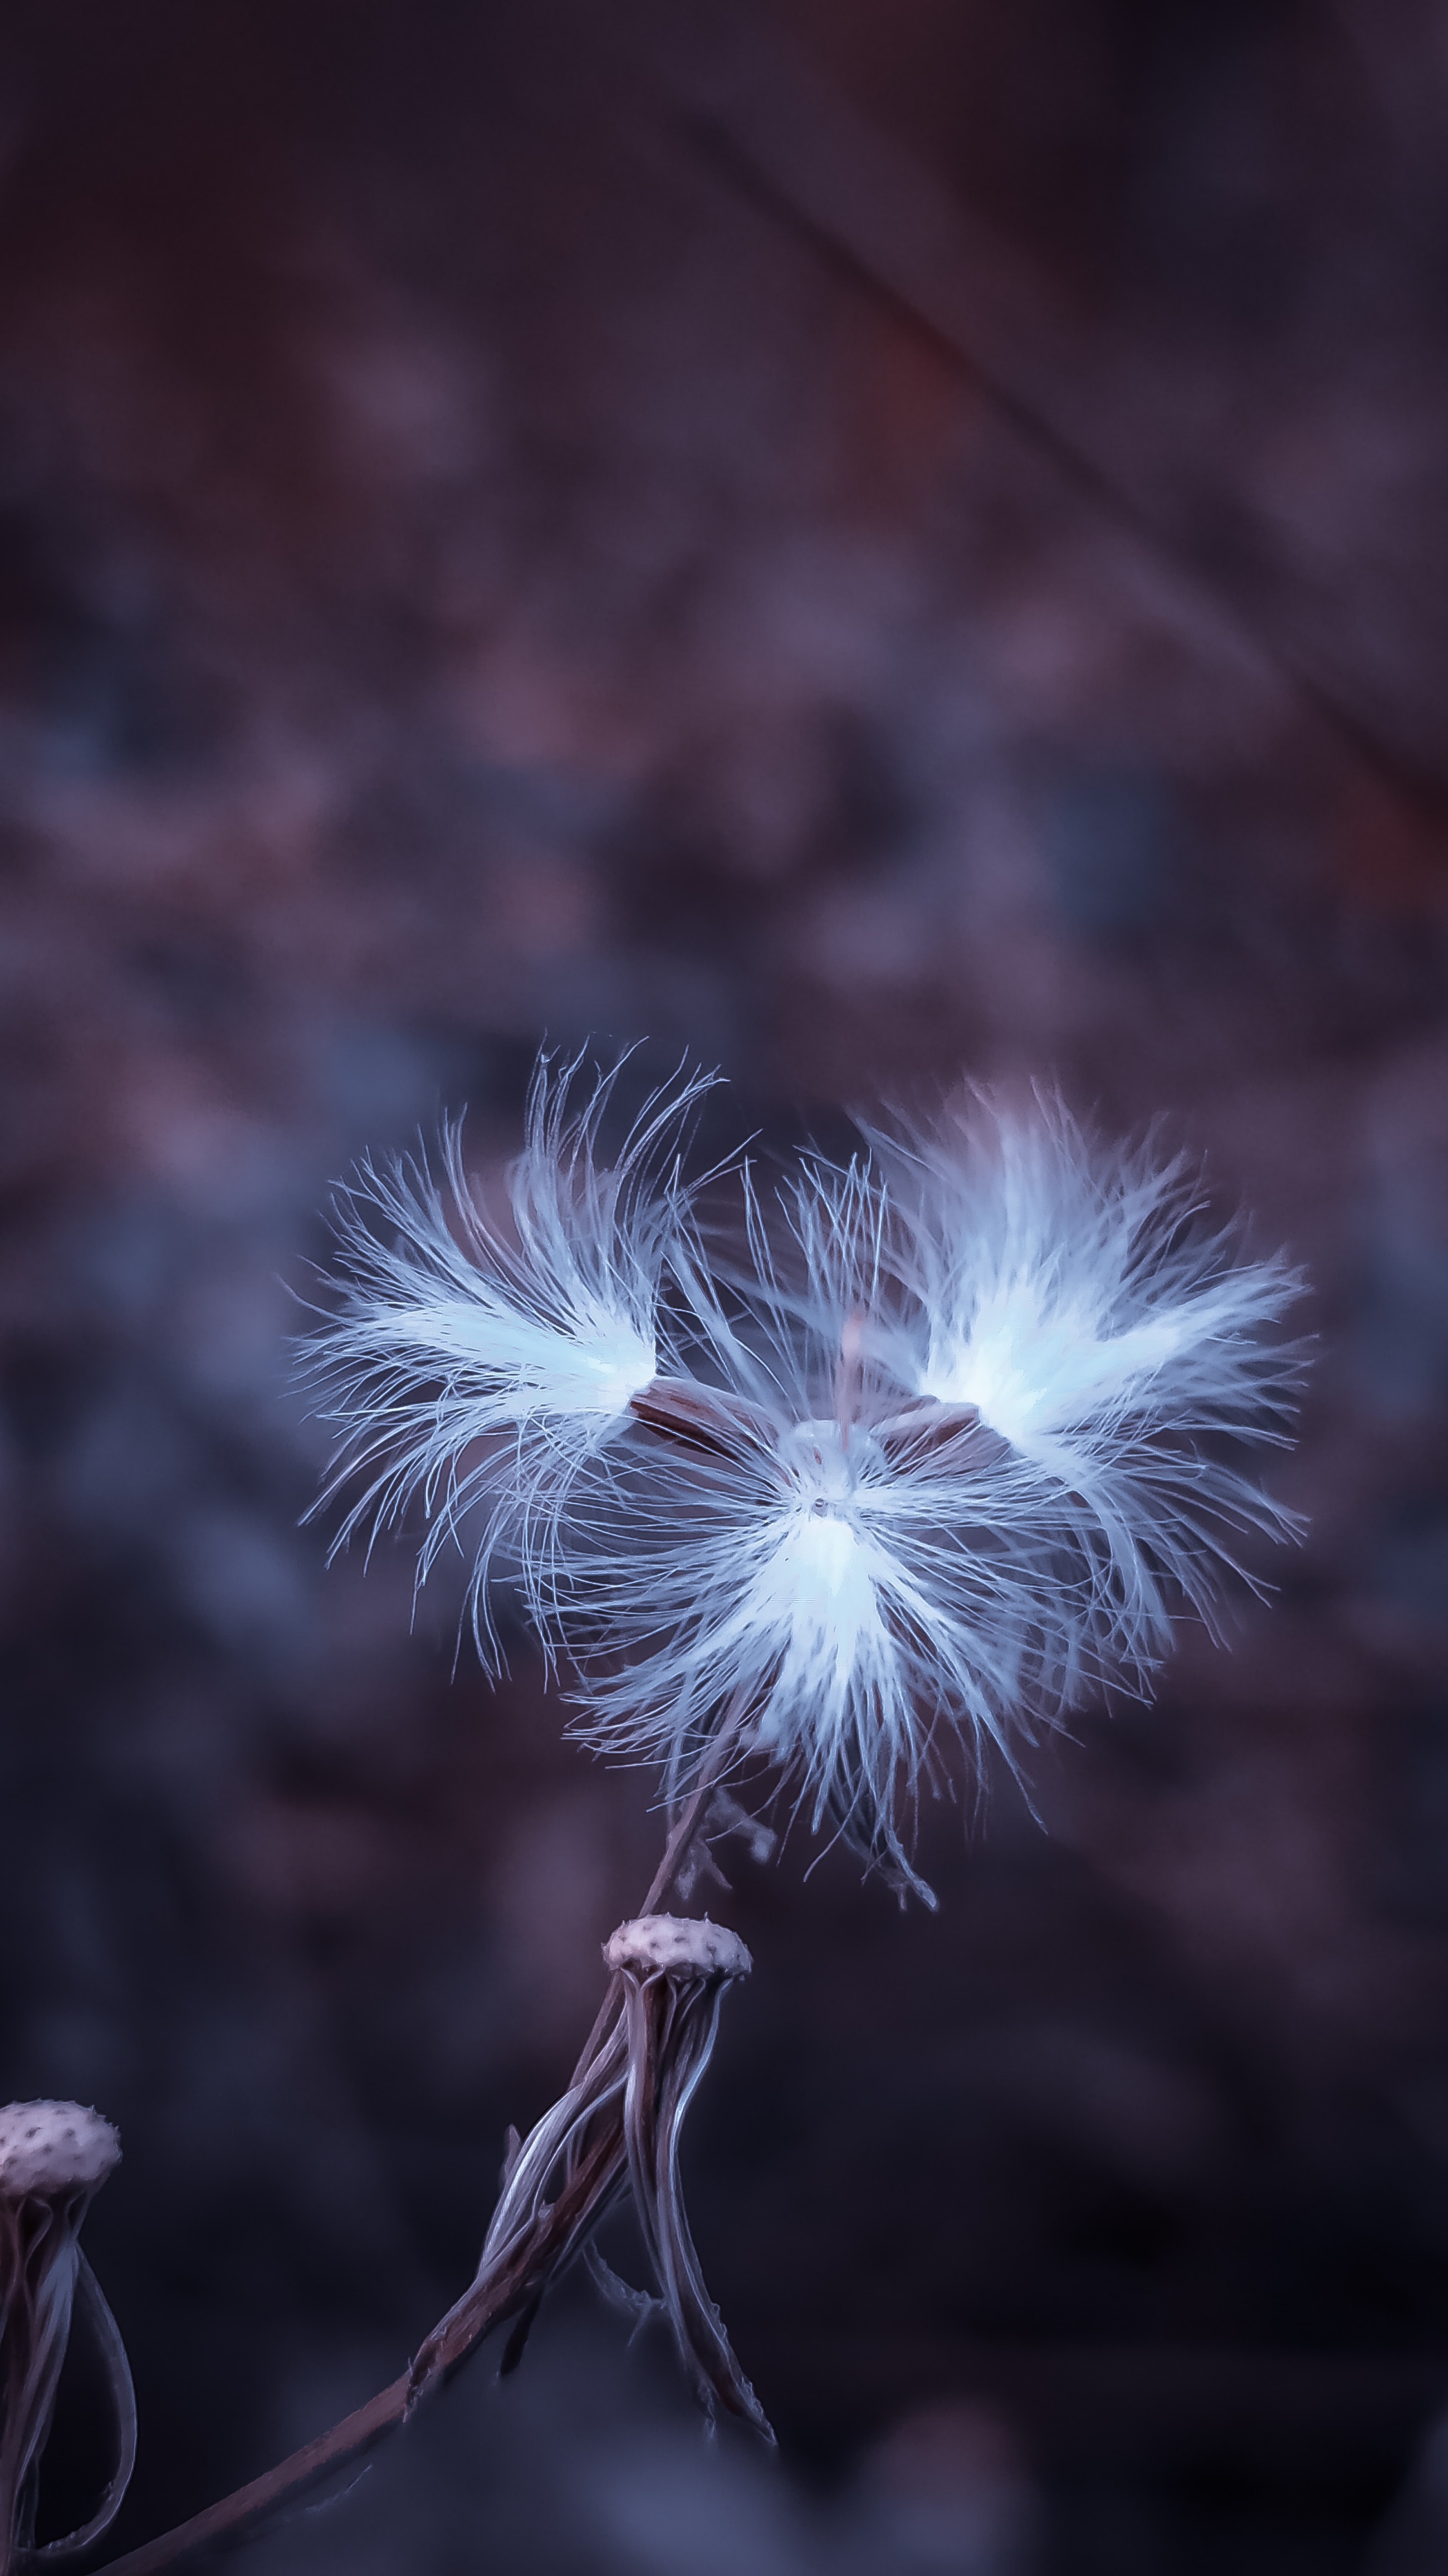
natural, plant, petal, water, flower, sky, flowering plant, darkness, grass, close up, terrestrial plant, electric blue, event, twig, macro photography, fashion accessory, wildflower, wood, art, plant stem, midnight, still life photography, night, dandelion, flash photography, Pedicel, herbaceous plant